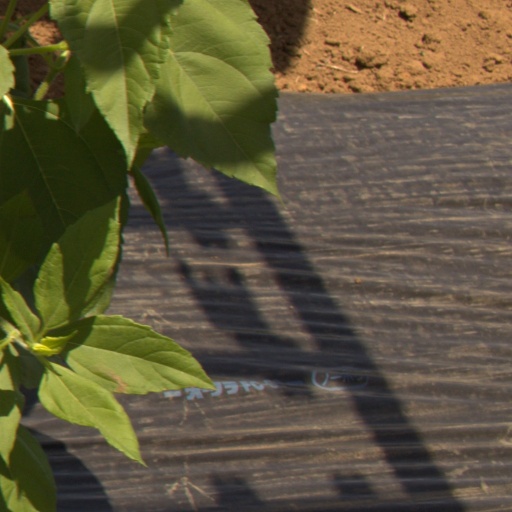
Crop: Jerusalem artichoke